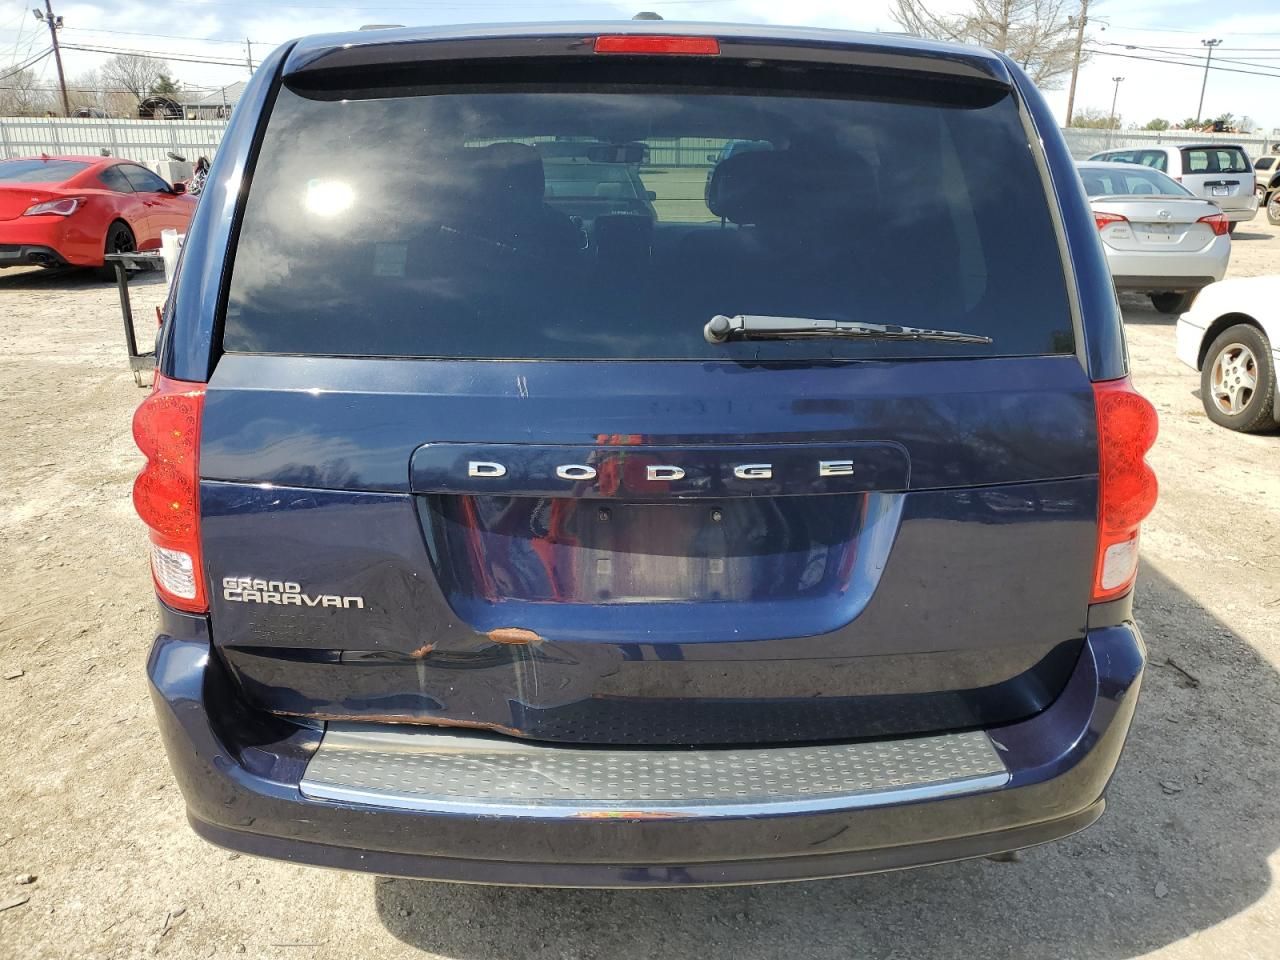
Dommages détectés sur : malle, feu arrière droit, plaque d'immatriculation arrière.
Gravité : mineur